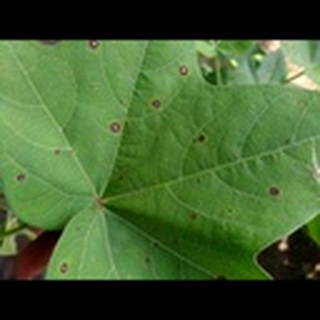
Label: cotton_target_spot